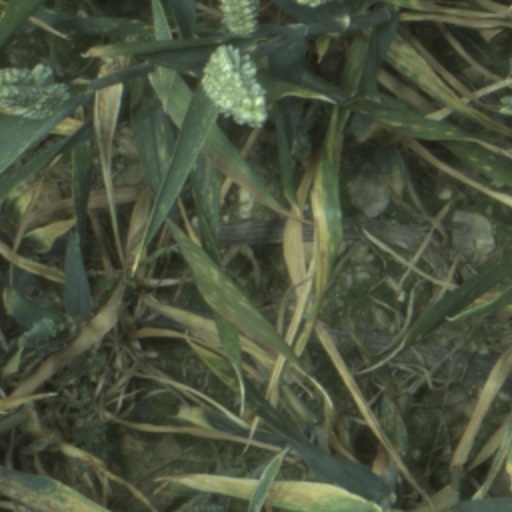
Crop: wheat